Adam Birchall

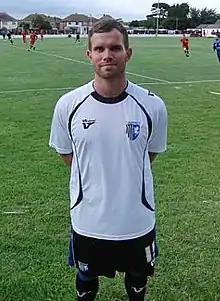
Birchall with Gillingham in 2011

Adam Stephen Birchall (born 2 December 1984) is a retired footballer who played as a forward and is the current head coach of the Arsenal Under-18s.